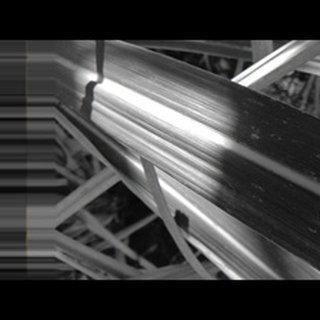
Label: sugarcane_rust